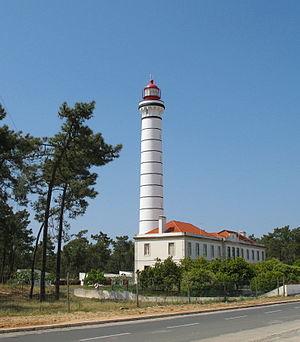
Vila Real de Santo António (Algarve, Portugal): le phare
Le phare de Vila Real de Santo António est un phare situé sur la rive droite du fleuve Guadiana dans la municipalité de Vila Real de Santo António, dans le district de Faro.